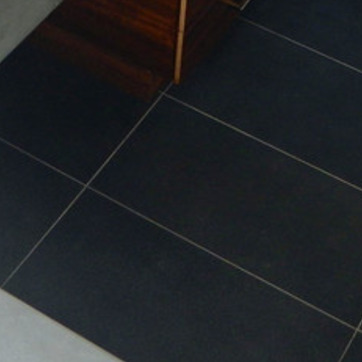
Material: tile